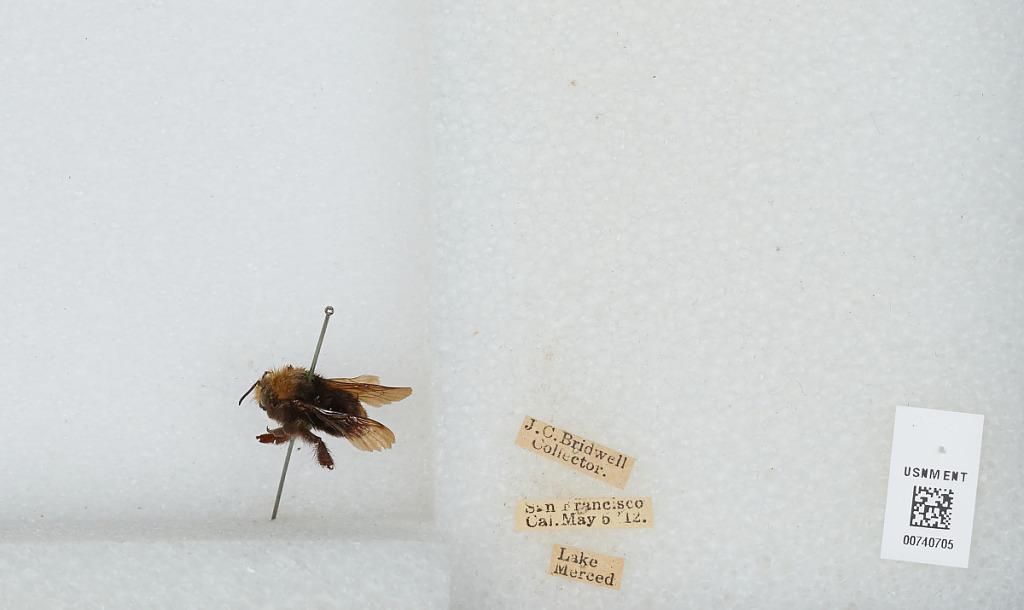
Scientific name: Bombus (Pyrobombus) vosnesenskii Radoszkowski
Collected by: J. Bridwell
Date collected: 1912-5-5
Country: United States
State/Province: California
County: San Francisco
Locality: Lake Merced
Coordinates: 37.72, -122.495